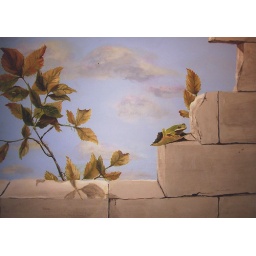
mural in bathroom walls